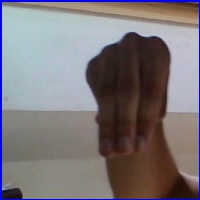
Letra: M